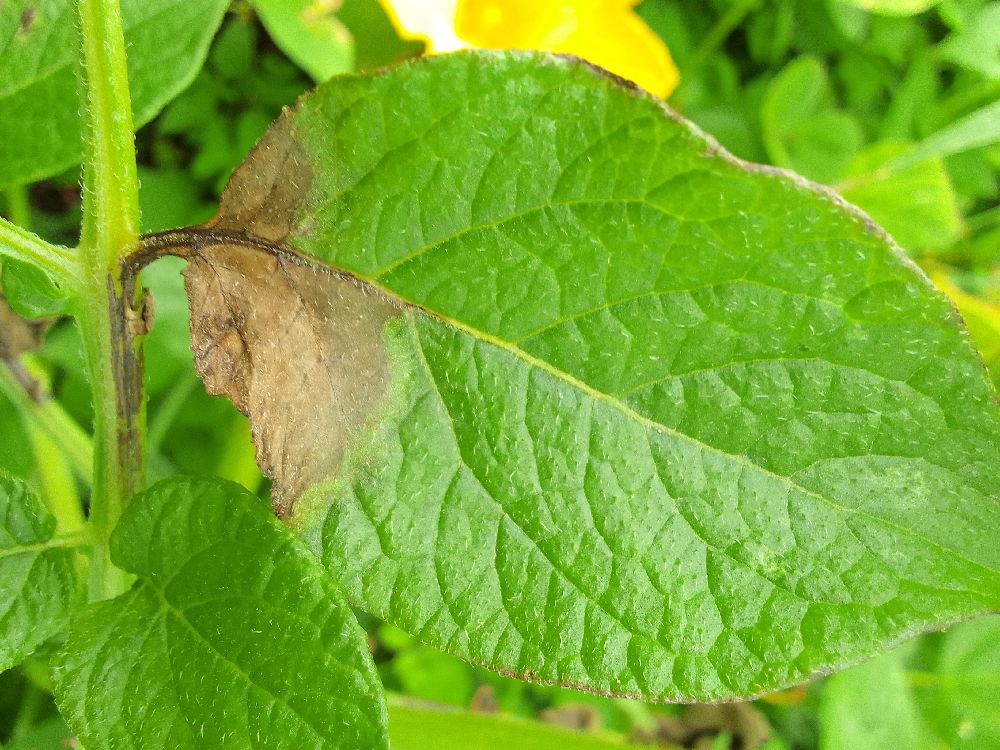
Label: Late blight